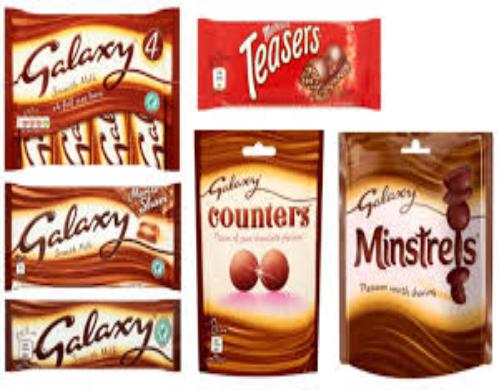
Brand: Galaxy Counters
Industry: Food